2010–11 NCAA football bowl games

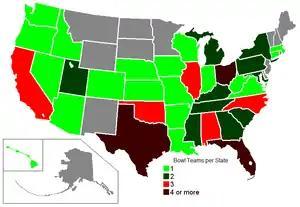
Number of bowl teams per state.

In a significant change from the 2009–10 bowl cycle, the NCAA scrapped a bylaw which mandated that a school with a record of 6–6 in regular season play was eligible only if conferences could not fill out available positions for bowl games with teams possessing seven (or more) wins (excluding games played in Hawaii and conference championship games in the ACC, Big 12, Conference USA, Mid-American Conference and the SEC). An example was in 2008 when the Big Ten, the Big 12 and SEC each had two teams selected for the Bowl Championship Series games – Ohio State and Penn State from the Big Ten, Texas and Oklahoma from the Big 12 and Alabama and Florida from the SEC. With each conference sending two teams to the BCS, these three conferences forfeited several bowl game slots due to a lack of teams with a winning record.